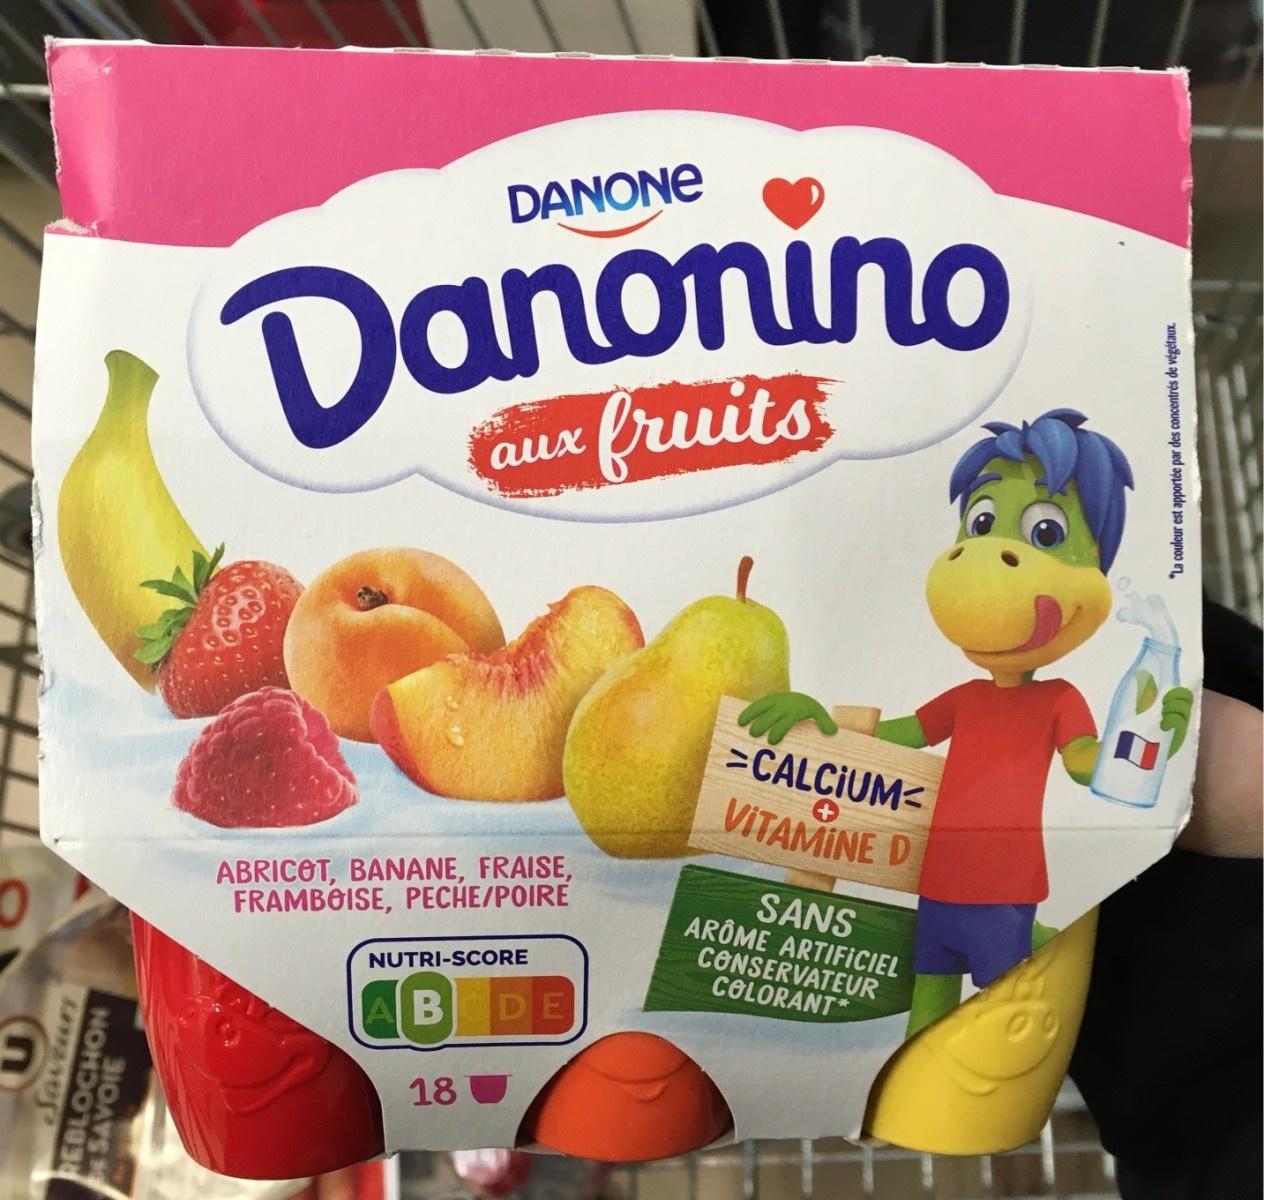
Nutri-Score label: nutriscore-b